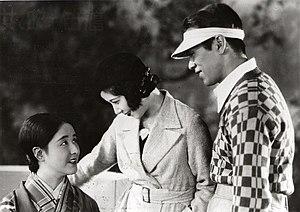
Hisako Takihana, née le 4 mars 1906 à Kyoto et morte le 12 février 1985, est une actrice japonaise. Son vrai nom est Tomiko Takihana, puis Tomiko Tasaka après son mariage avec le réalisateur Tomotaka Tasaka.
Tomotaka Tasaka, né le 14 avril 1902 et mort le 17 octobre 1974, est un réalisateur et scénariste japonais.
Shizue Natsukawa, née le 9 mars 1909 à Tokyo et morte le 24 février 1999 à Tokyo, est une actrice japonaise.